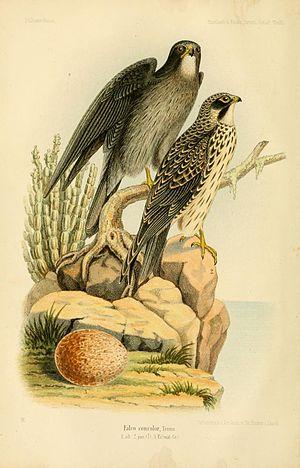
Le Faucon concolore est une espèce de rapaces diurnes appartenant à la famille des Falconidae.
Cette liste a été établie à partir d'ouvrages et d'articles des années 1990 sur l'avifaune malgache. L'avifaune de Madagascar comprend 294 espèces dont 107 endémiques, 30 espèces menacés selon la classification de L'UICN.